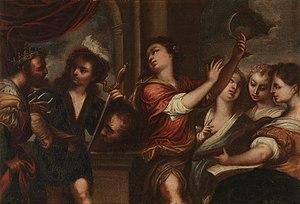
Pedro Atanasio Bocanegra, né à Grenade le 12 mai 1638 et mort dans la même ville le 17 janvier 1689, est un peintre espagnol.